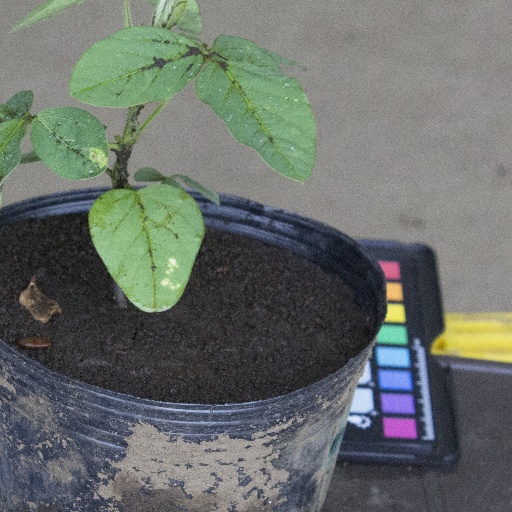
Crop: soybean